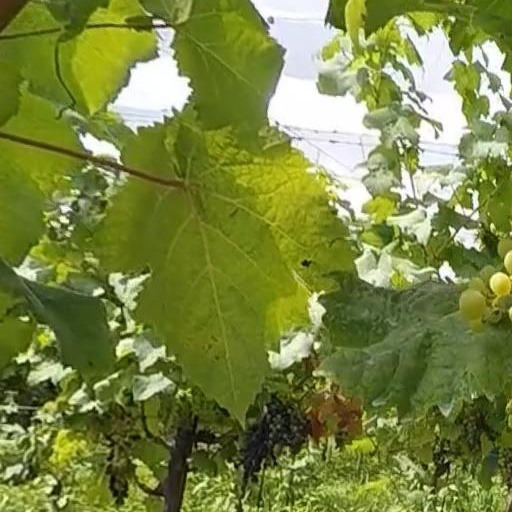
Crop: grape